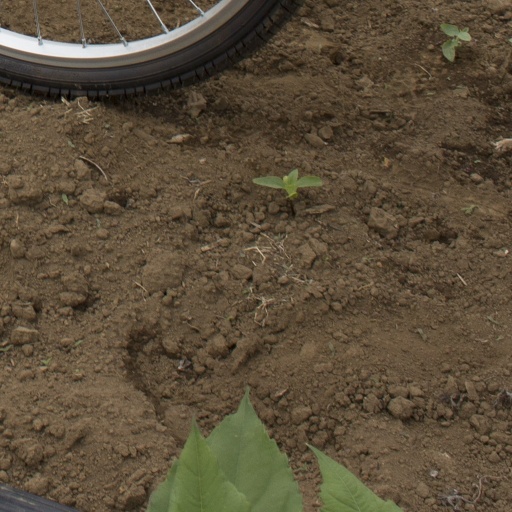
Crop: Jerusalem artichoke